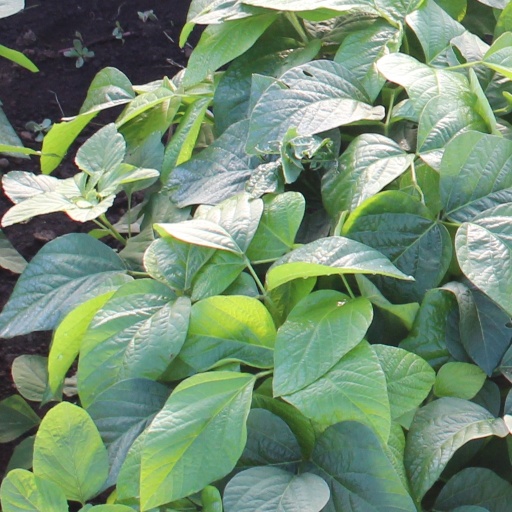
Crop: soybean